Collectible card game

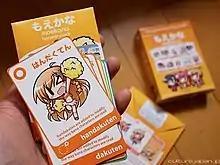
A cardboard booster pack for the "Moekana" educational card game, containing nine additional cards

Most collectible card games are distributed as sealed packs containing a subset of the available cards, much like trading cards. The most common distribution methods are: